Brendan Smyth

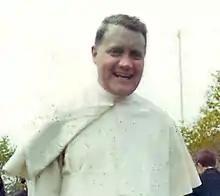
Fr. Brendan Smyth, c. 1965

Brendan Smyth O.Praem (8 June 1927 – 22 August 1997) was a Catholic priest and convicted sex offender from Belfast, Northern Ireland, who became notorious as a child molester, using his position in the Catholic Church to obtain access to his victims. During a period of over 40 years, Smyth sexually abused and indecently assaulted at least 143 children in parishes in Belfast, Dublin and the United States. His actions were frequently hidden from police and the public by Roman Catholic officials. Controversy surrounding his case contributed to the downfall of the government of the Republic of Ireland in December 1994.